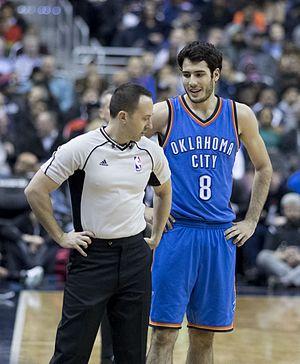
Alejandro Abrines Redondo dit Álex Abrines, né le 1ᵉʳ août 1993 à Palma de Majorque, est un joueur espagnol de basket-ball, évoluant aux postes d'arrière et d'ailier avec le FC Barcelone. Il mesure 1,98 m.